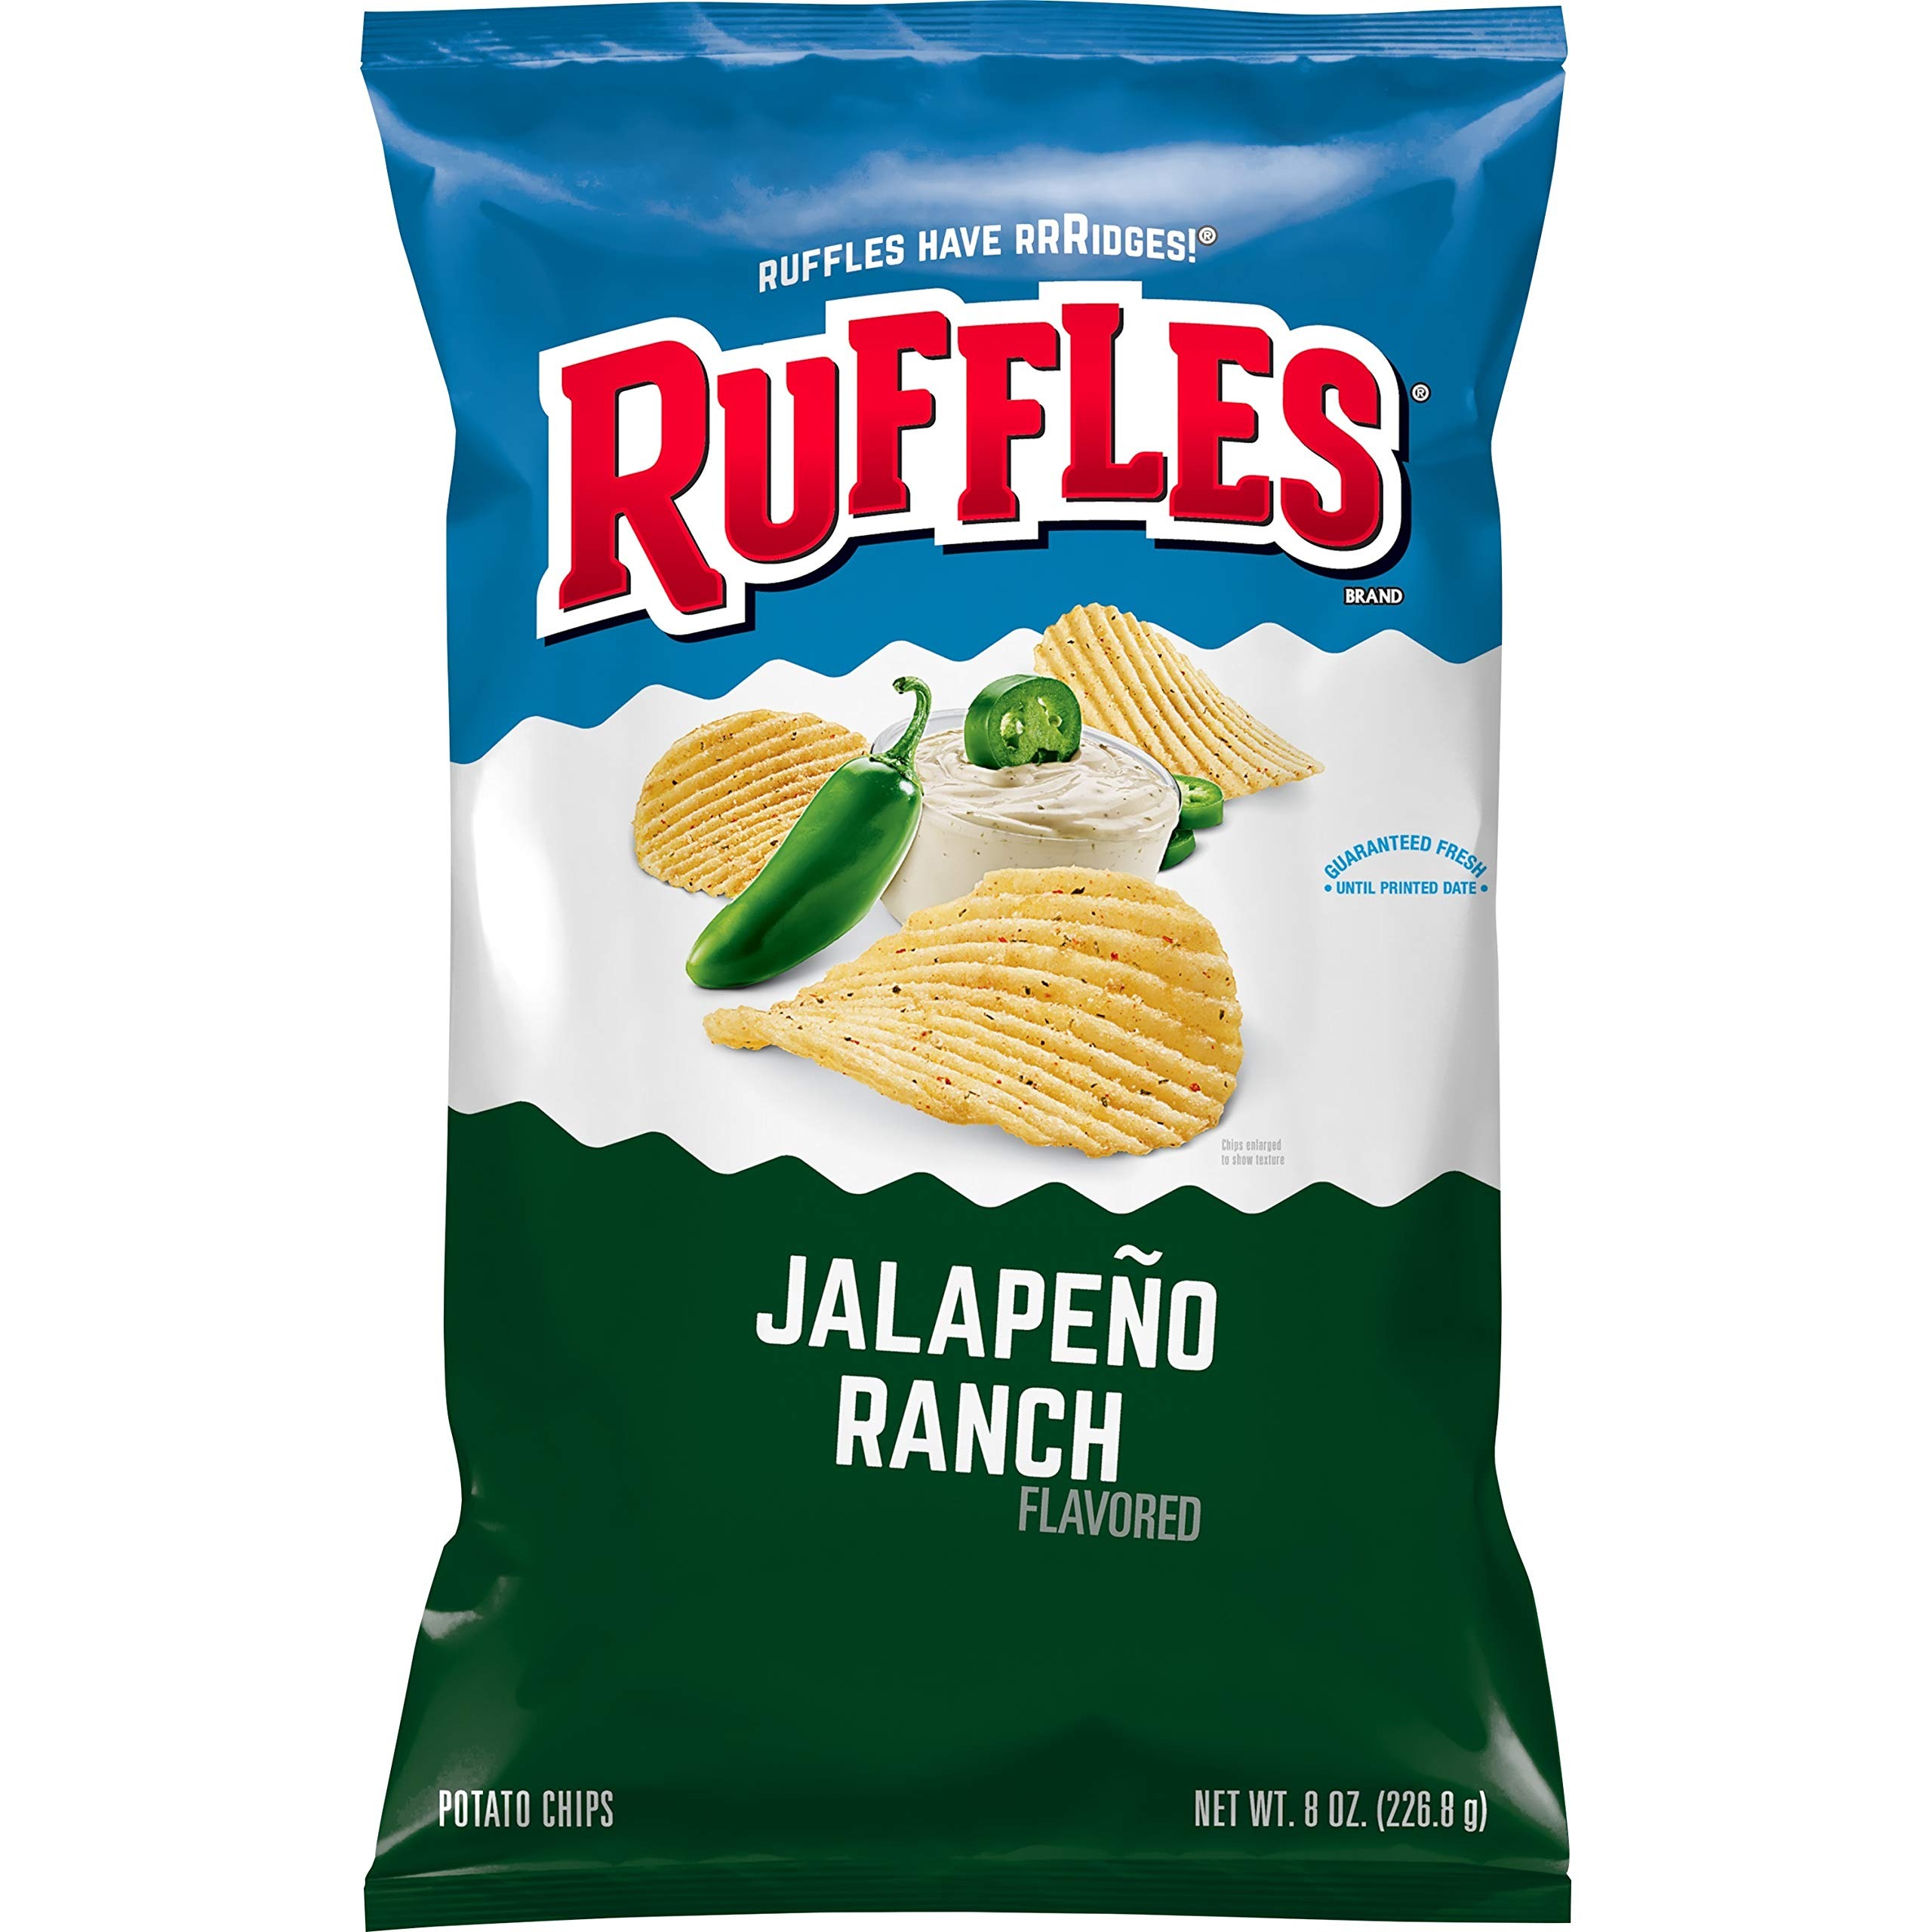
Item Name: Ruffles Potato Chips, Jalapeno Ranch Flavored Snacks, 8 Oz Bag
Bullet Point 1: Includes (1) 8 Oz Bag of Ruffles Potato Chips, Jalapeno Ranch Flavored Snacks
Bullet Point 2: More ridges, more crunch, more flavor
Bullet Point 3: Every bite of Ruffles Potato Chips, Jalapeno Ranch Flavored Snacks has a blast of creamy ranch flavor and a little kick of jalapeno - it's a slam dunk
Bullet Point 4: Get your taste buds off the bench and into the game with Ruffles Potato Chips, Jalapeno Ranch Flavored Snacks
Bullet Point 5: With crunchy ridges made to stand up to even the thickest dips, RUFFLES potato chips bring epic flavor and snack satisfaction to any get-together
Value: 8.0
Unit: Ounce

Price: 4.485